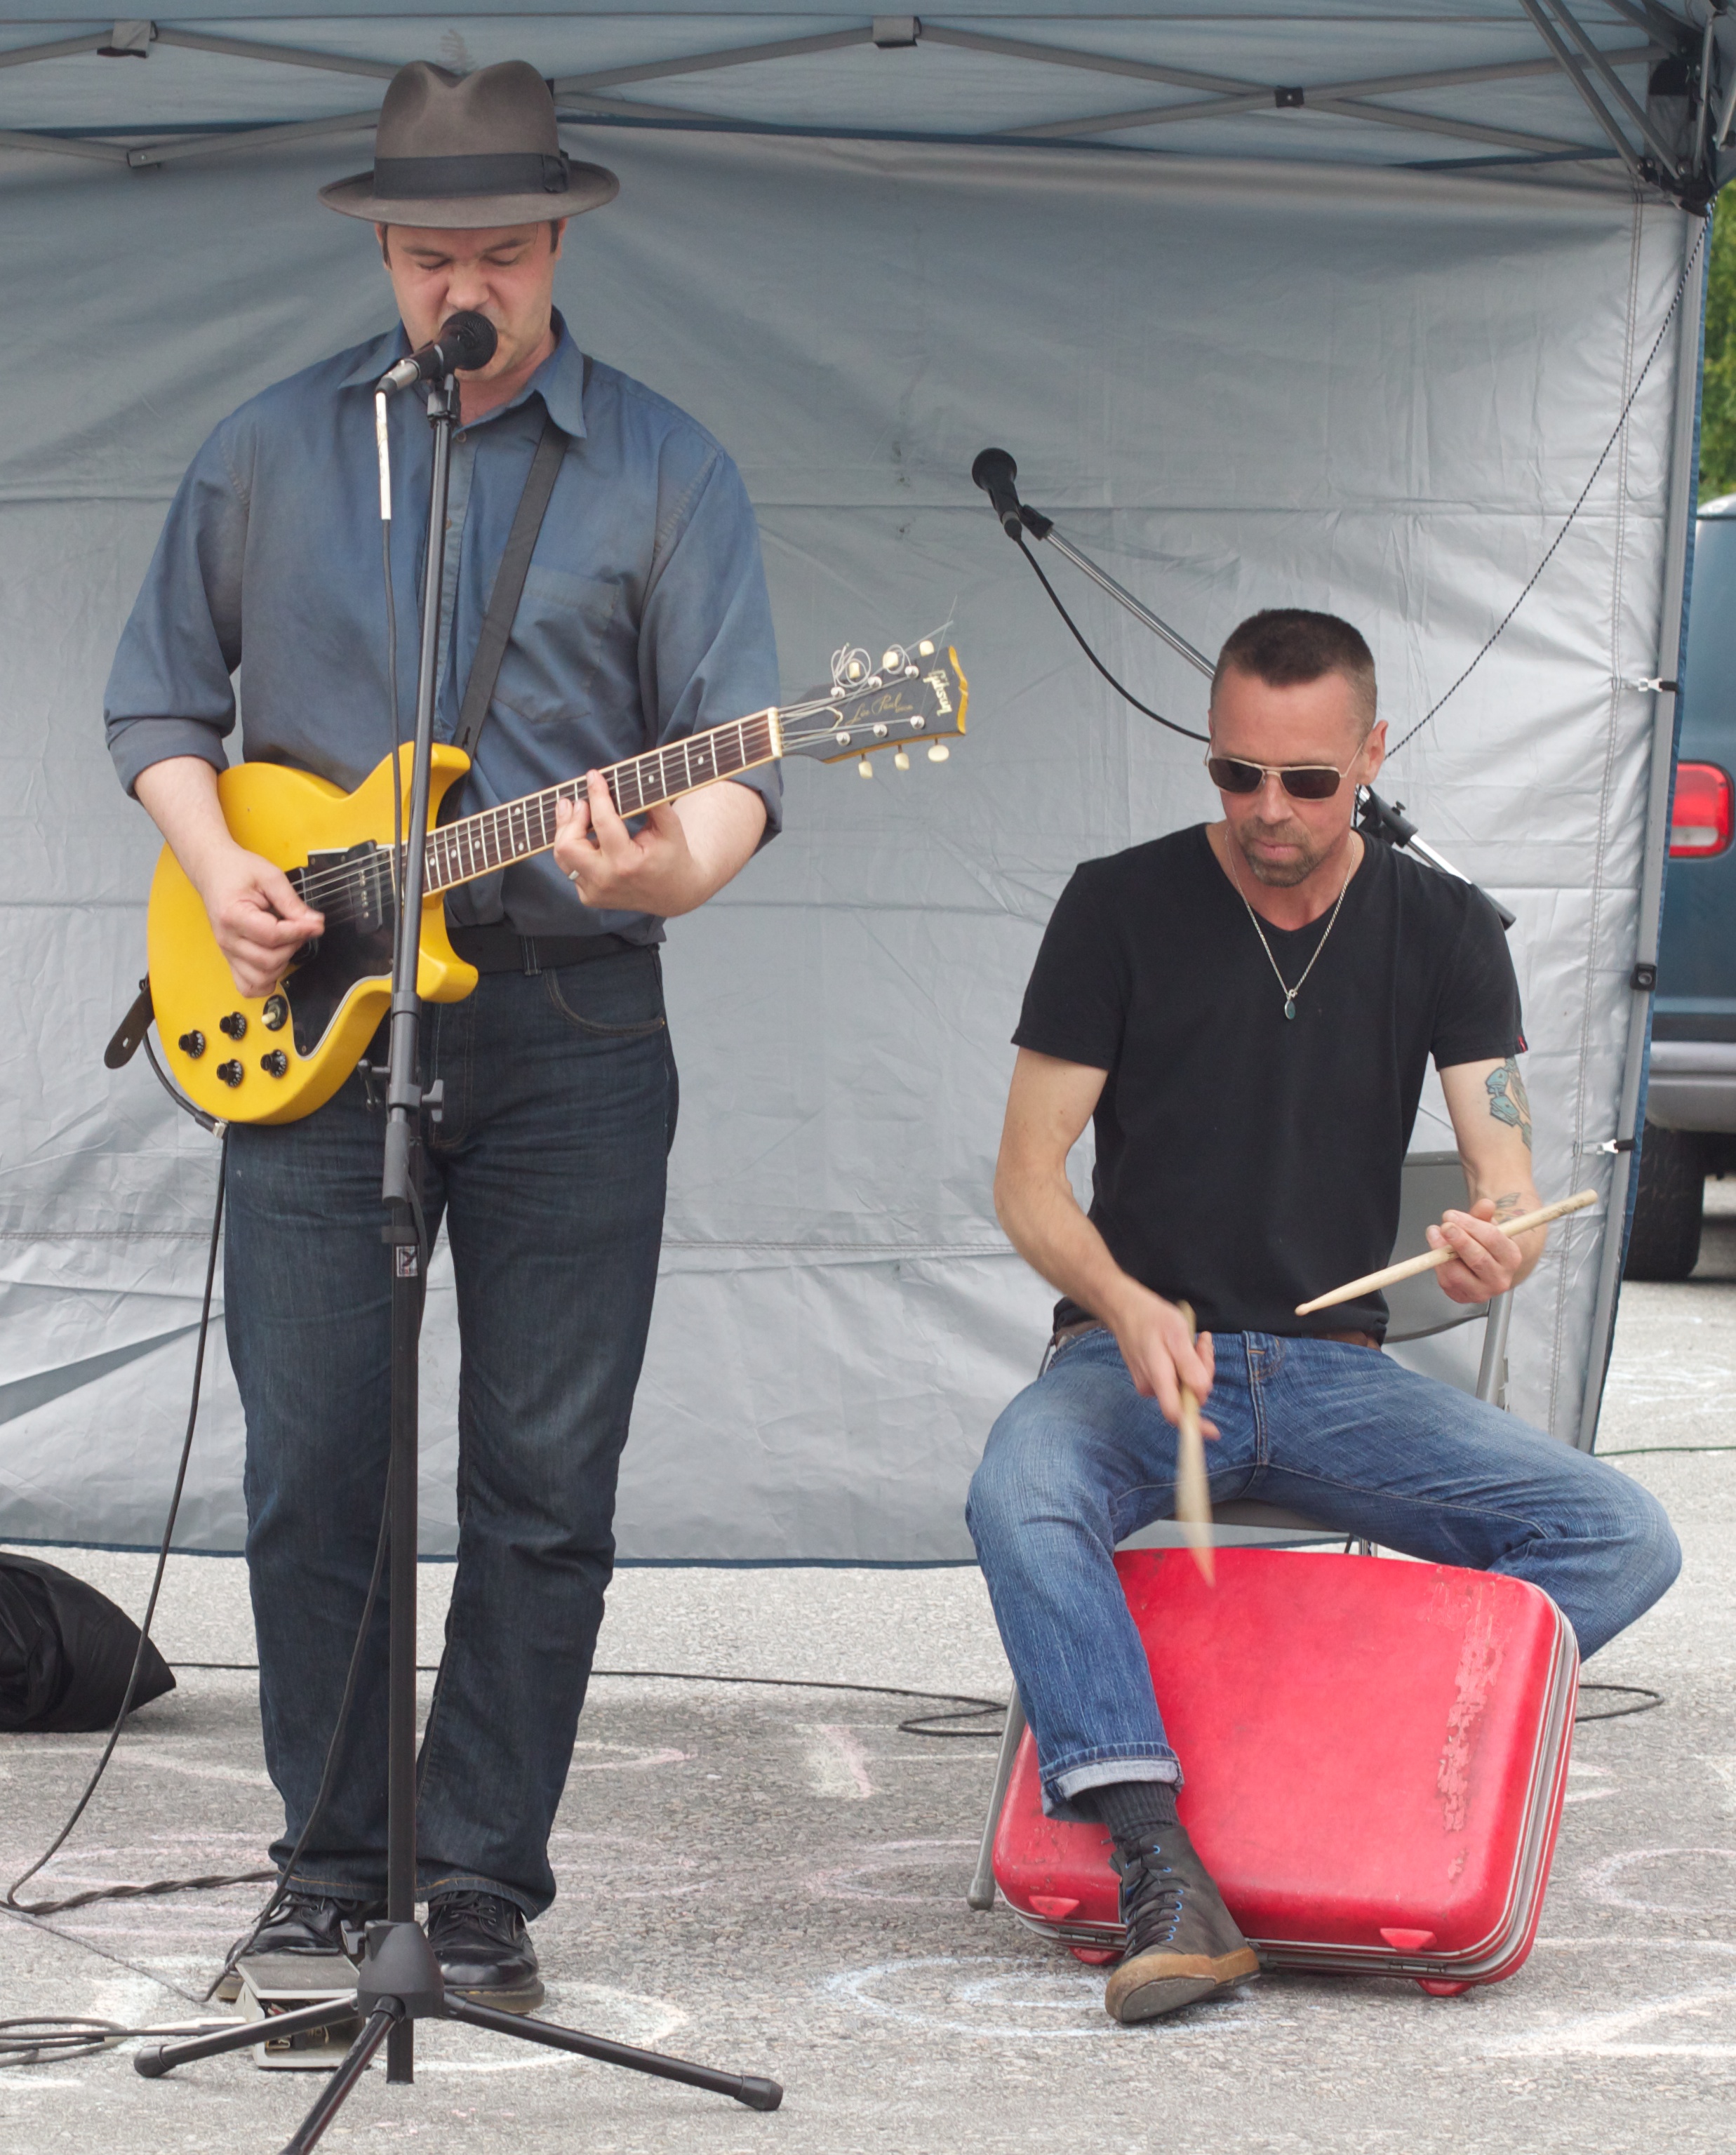
person, music, musician